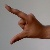
The image shows a hand gesture representing the letter 'Z' in Indian Sign Language.